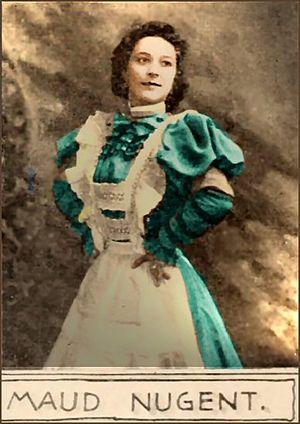
Maude Nugent est une chanteuse et compositrice américaine.